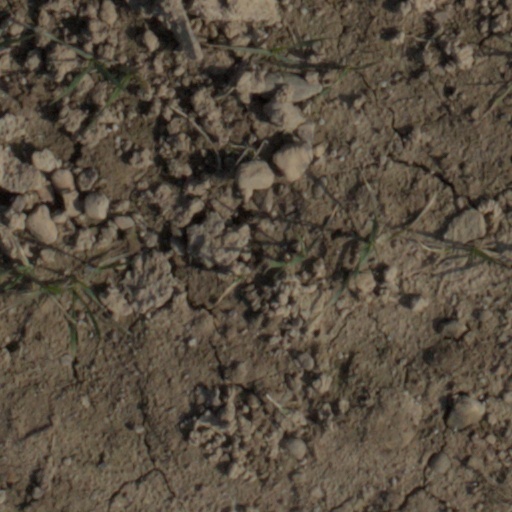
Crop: wheat